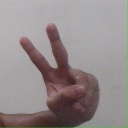
अक्षर: ऐ